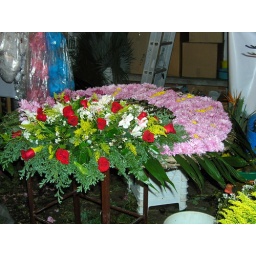
Inside of the market building in Cholula.